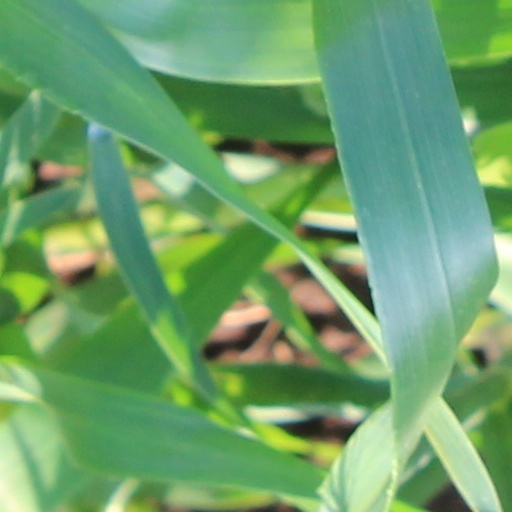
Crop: wheat